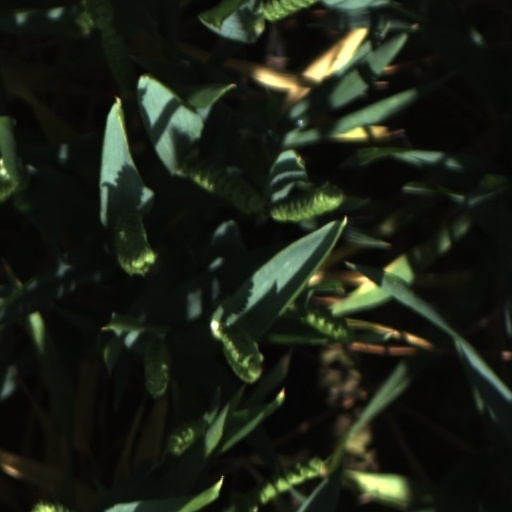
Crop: wheat